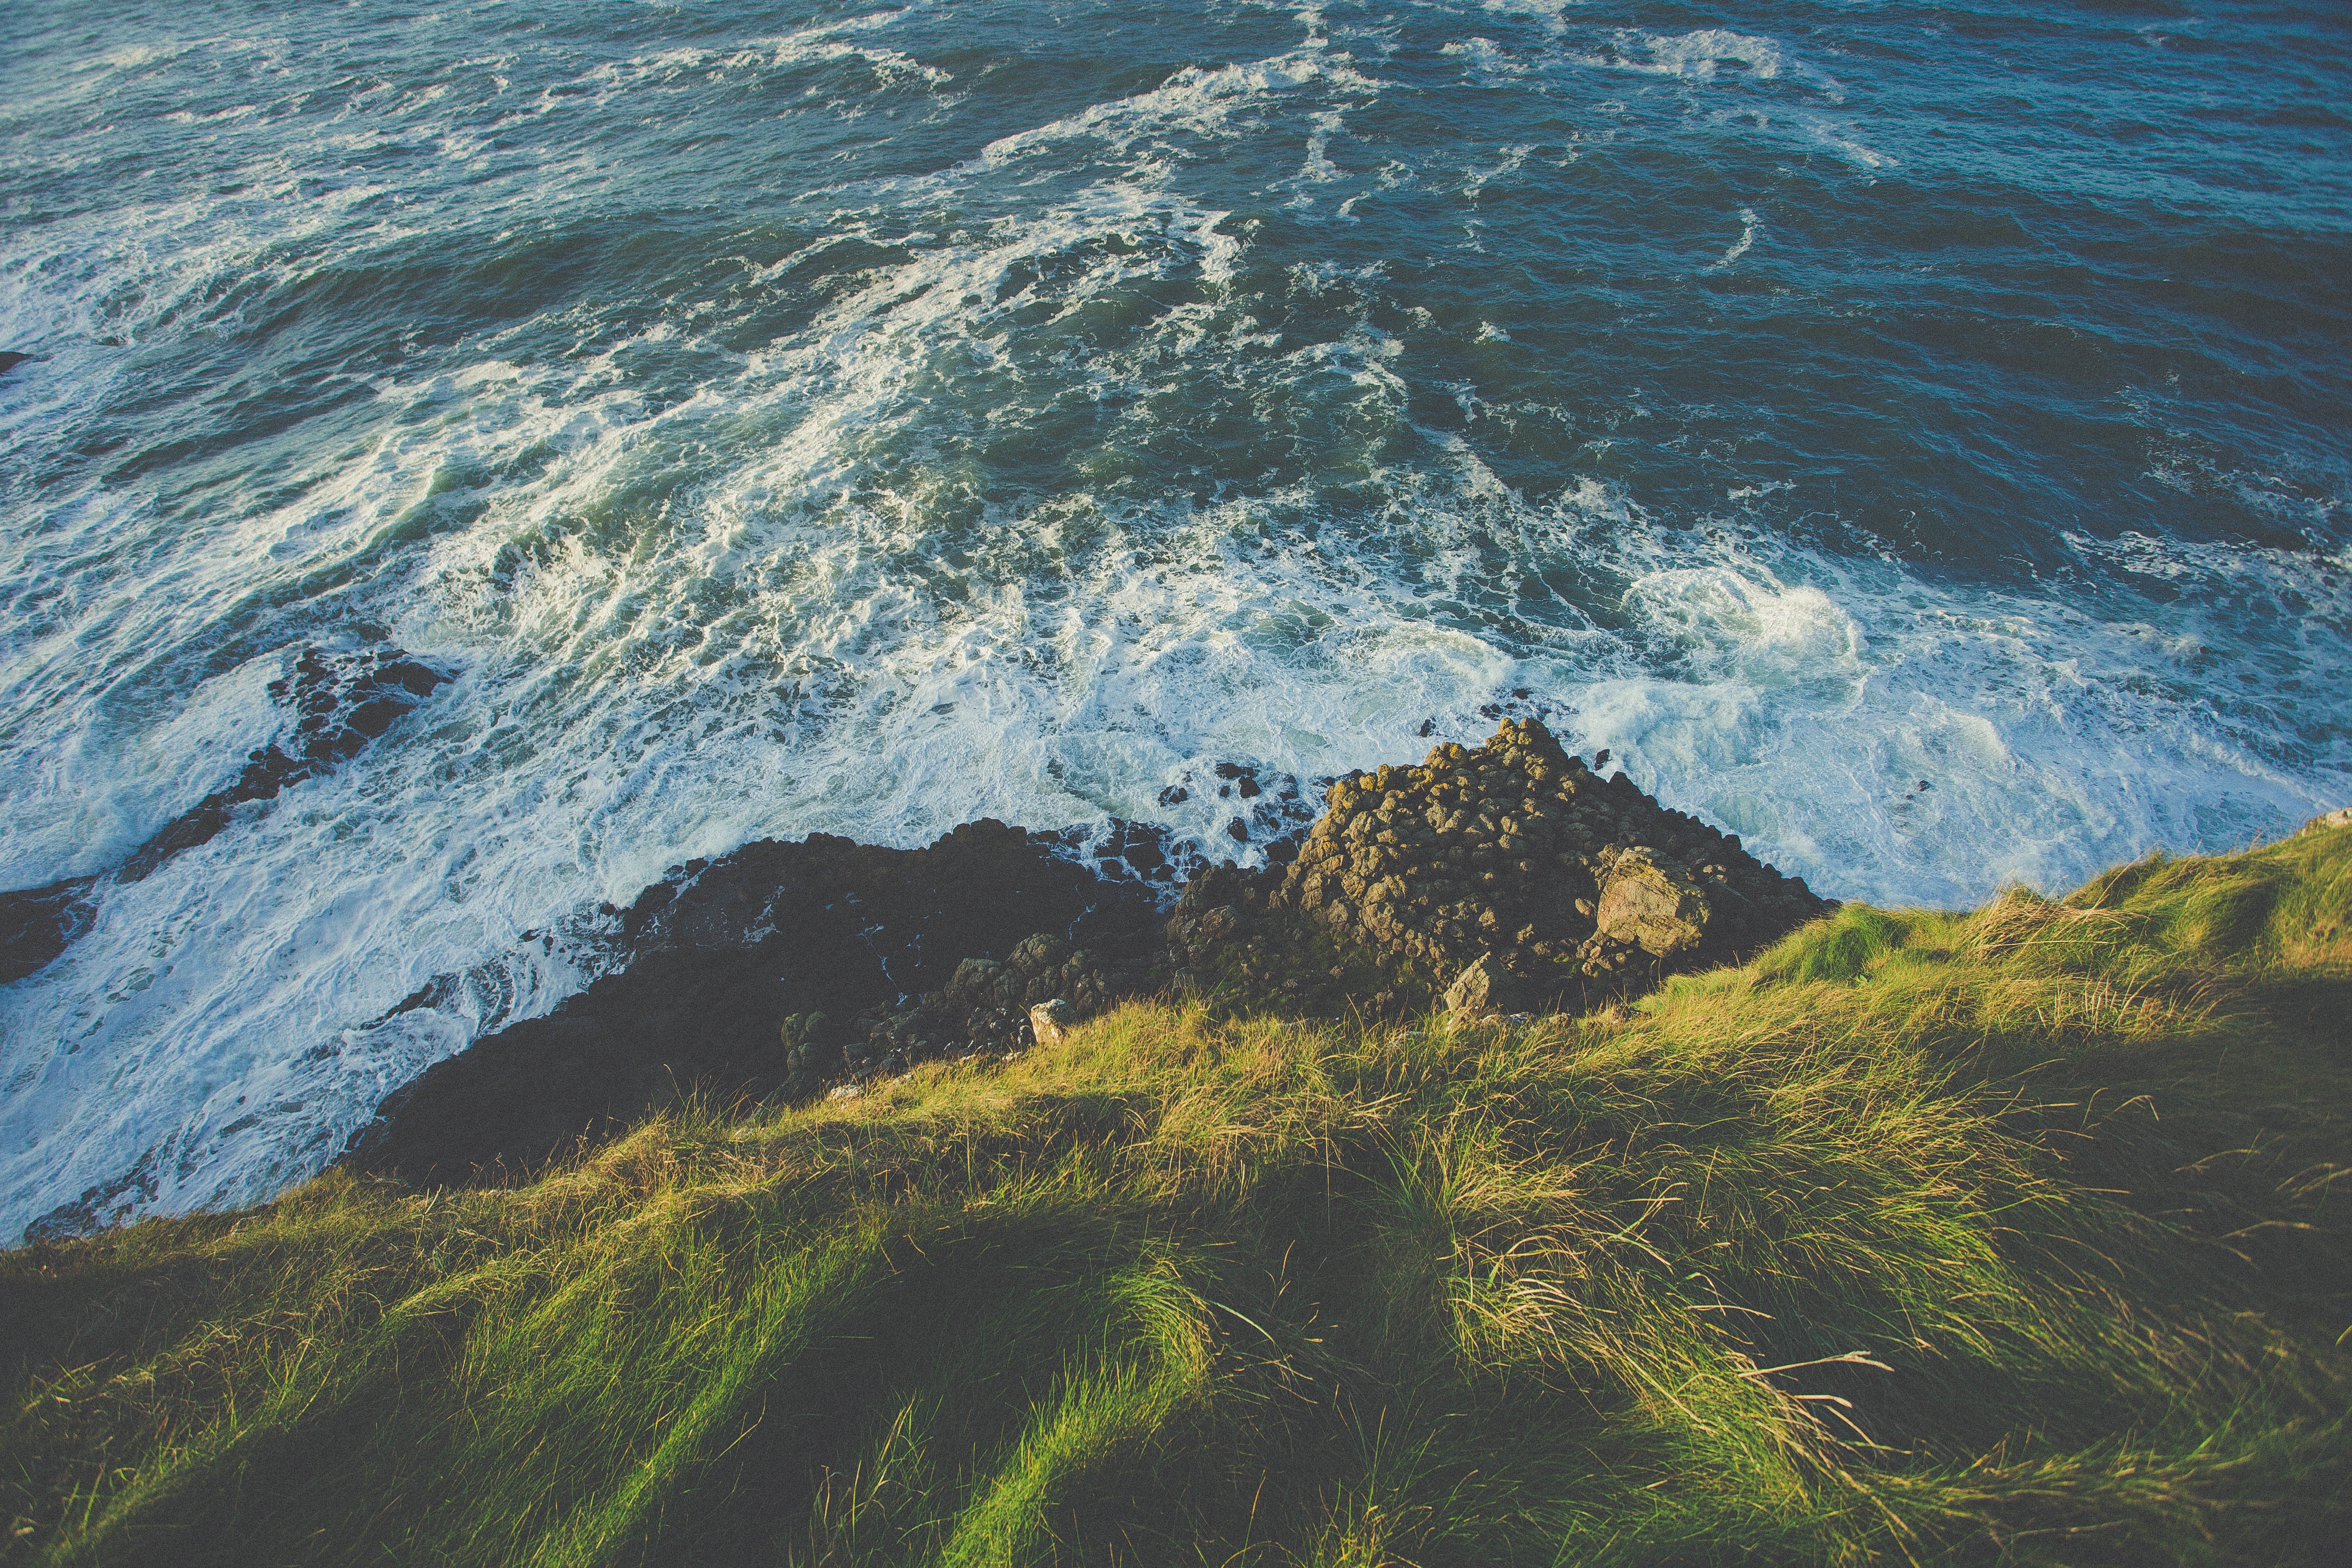
sea, coast, ocean, horizon, mountain, shore, wave, mountain range, cliff, terrain, cape, landform, aerial photography, geological phenomenon, wind wave